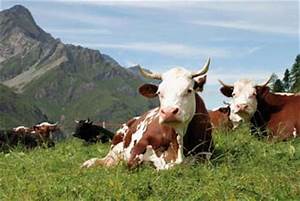
Label: cow